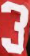
Number: 3